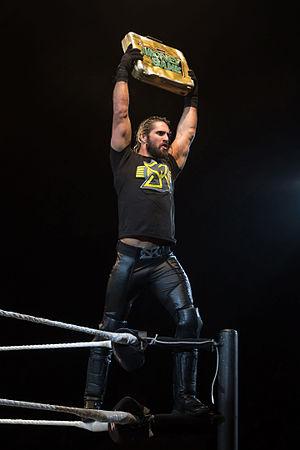
Seth Rollins, de son vrai nom Colby Daniel López, est un catcheur américain. Il travaille actuellement à la World Wrestling Entertainment, dans la division Raw.
The Shield était un clan de catcheurs travaillant à la World Wrestling Entertainment, une fédération de catch américaine. Formé le 18 novembre 2012 à l'occasion des Survivor Series, le clan regroupait trois catcheurs : Dean Ambrose, Roman Reigns et Seth Rollins. Le clan se dissout le 21 avril 2019, jour où un PPV est organisé en leur nom, intitulé «WWE The Shield's Final Chapter».